Carmel Myers

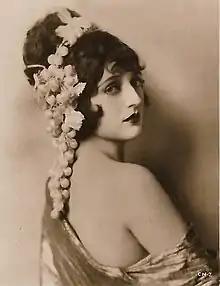
c. 1920

Myers left for New York City, where she acted mainly in theater for the next two years. She was signed by Universal, where she emerged as a popular actress in vamp roles. Her most popular film from this period—which does not feature her in a vamp role—is probably the romantic comedy "All Night", opposite Rudolph Valentino, who was then a little-known actor. She also worked with him in "A Society Sensation". By 1924, she was working for Metro-Goldwyn-Mayer, making such films as "Broadway After Dark", which also starred Adolphe Menjou, Norma Shearer, and Anna Q. Nilsson.